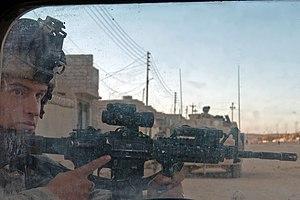
La bataille de Tall Afar a lieu lors de la guerre d'Irak. Les forces gouvernementales irakiennes, appuyées par l'armée américaine, mènent un siège contre la ville, proche de la frontière avec la Syrie et considérée comme un bastion de la guérilla irakienne. Cette ville et ses environs avaient en effet servi de refuge aux insurgés après la bataille de Falloujah.